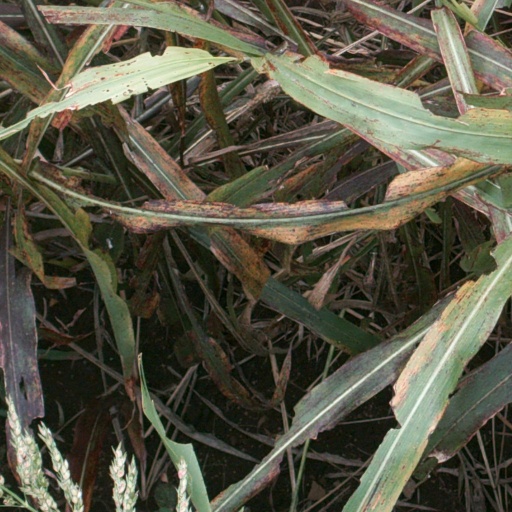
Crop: sorghum